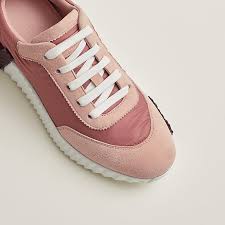
Label: Sneaker